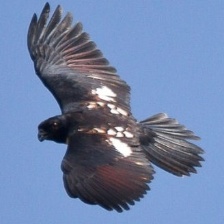
Species: BLACK BAZA
Scientific name: AVICEDA LEUPHOTES